Royal Society of Arts

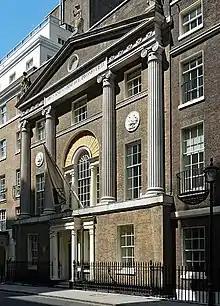
Front façade of the RSA building at 8 John Adam Street in London

Founded in 1754 by William Shipley as the Society for the Encouragement of Arts, Manufactures and Commerce, it was granted a Royal Charter in 1847, and the right to use the term "Royal" in its name by King Edward VII in 1908. Members of the society became known as 'Fellows' from 1914.